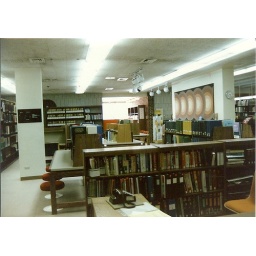
The reference area of the old library before the building remodel in 1986.